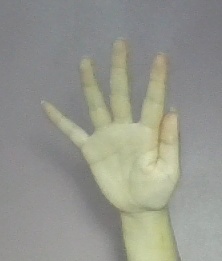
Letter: sheen